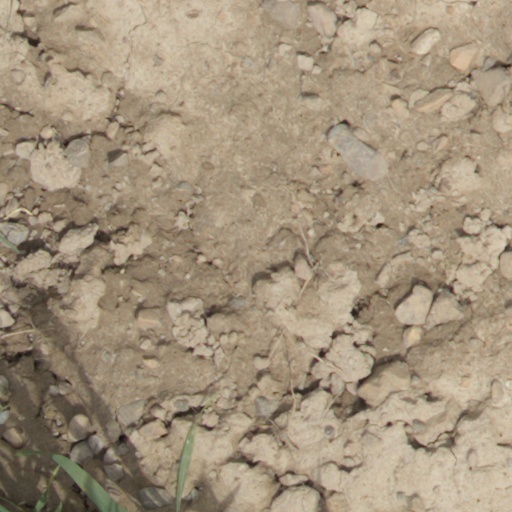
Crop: wheat